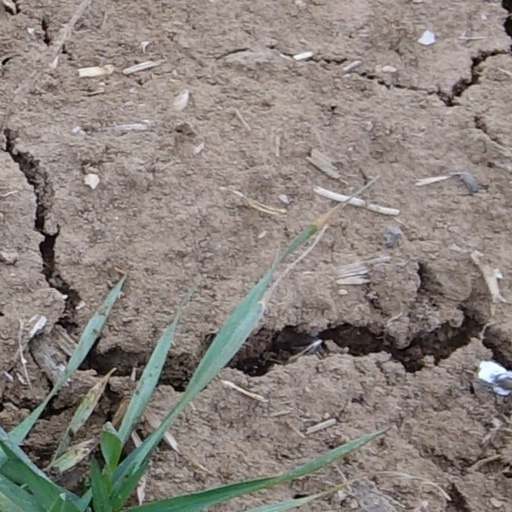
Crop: wheat